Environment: real
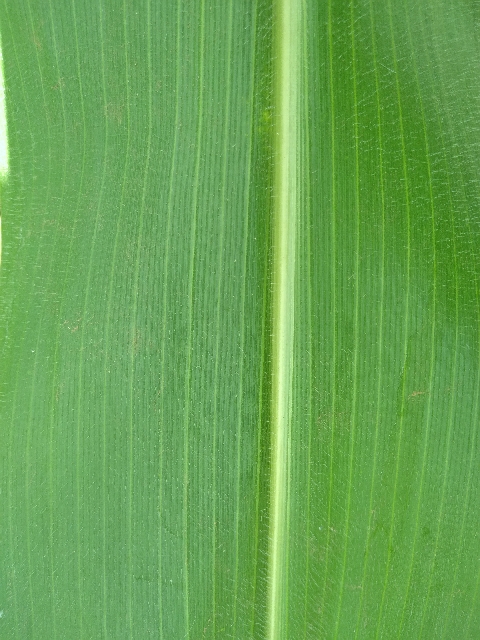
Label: healthy